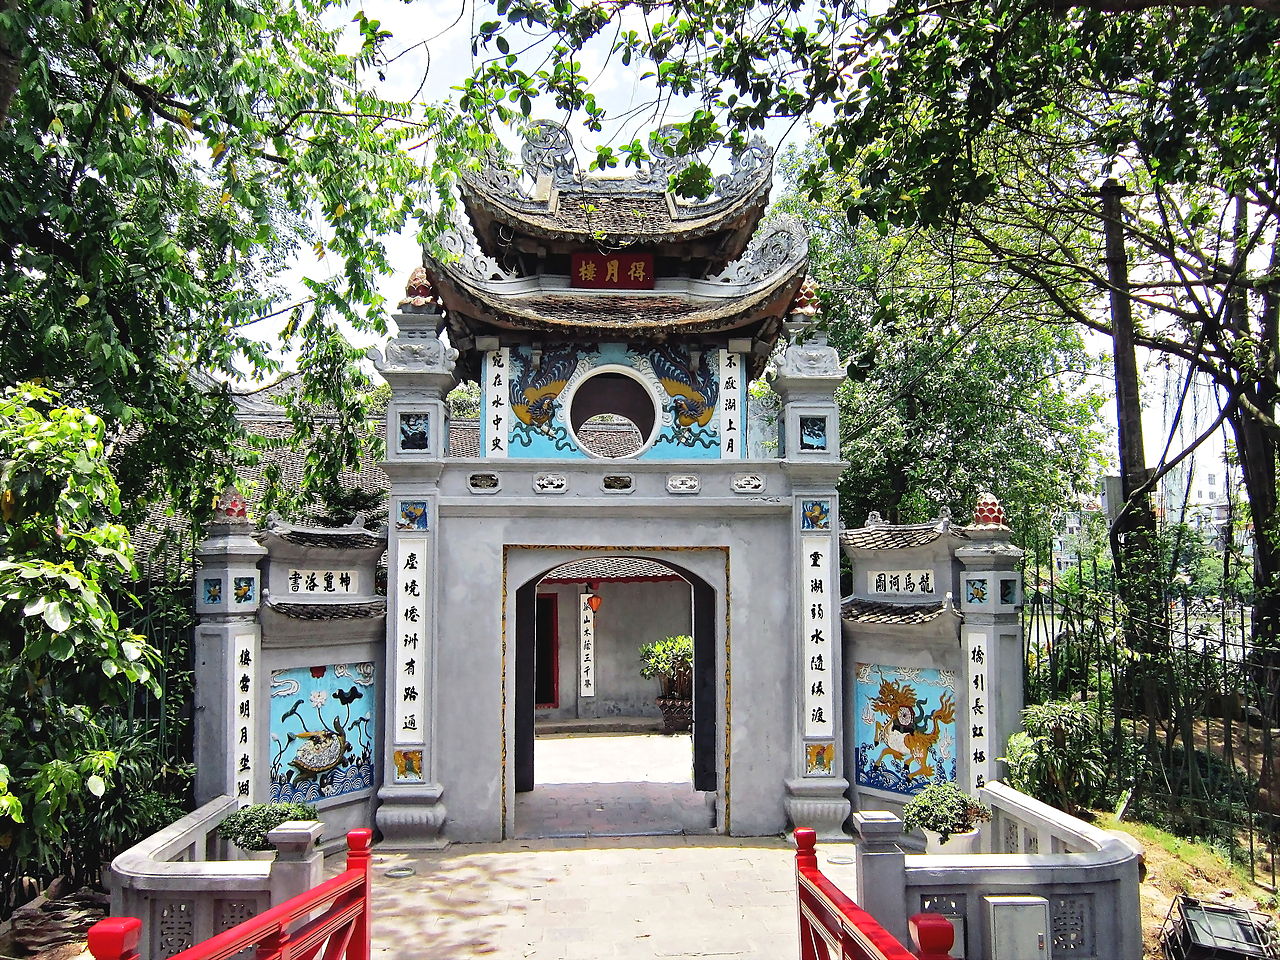
user: text: Lan can của cây cầu nhỏ phía trước cổng có màu gì?
assistant: text: Đỏ.

user: text: Các câu đối và chữ Hán trên cổng chùa này thường thể hiện ý nghĩa văn hóa và triết lý gì trong kiến trúc truyền thống?
assistant: text: Chúng thường ca ngợi vẻ đẹp thiên nhiên, truyền tải các triết lý về vũ trụ, đạo lý làm người hoặc gợi nhắc đến các điển tích lịch sử, truyền thuyết.

user: text: "Hà Đồ Lạc Thư", được gợi nhắc qua các chữ "龜書洛" và "龍河圖" trên cổng, là những biểu tượng gì trong văn hóa cổ phương Đông?
assistant: text: Hà Đồ Lạc Thư là những biểu đồ huyền thoại về vũ trụ và triết học, tượng trưng cho quy luật tự nhiên, trật tự vũ trụ và trí tuệ cổ xưa.